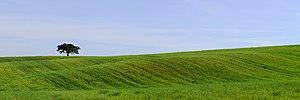
Chêne-liège dans un champ, paysage de l'Alentejo, au Portugal.